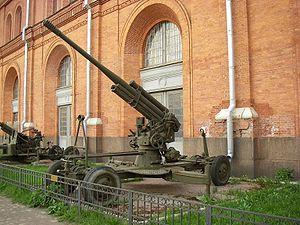
Le canon de 85mm M1939 était un canon soviétique antiaérien lourd produit entre 1939 et 1945 pendant la Seconde Guerre mondiale, qui servit de canon antichar quand les chars lourds allemands comme que le Panzer VI Tigre apparurent.